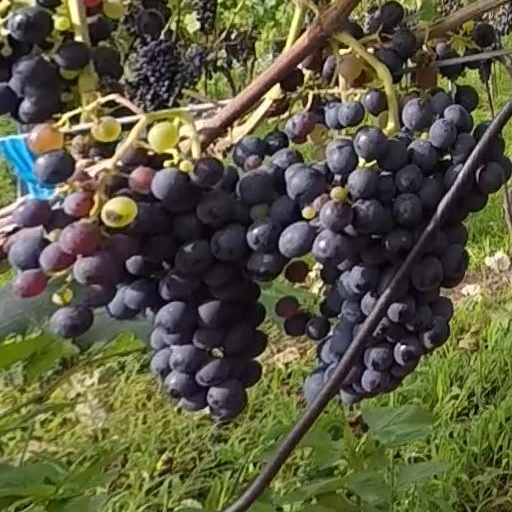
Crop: grape